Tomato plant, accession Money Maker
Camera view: tilt-top (135 deg); turntable rotation: 330 degrees
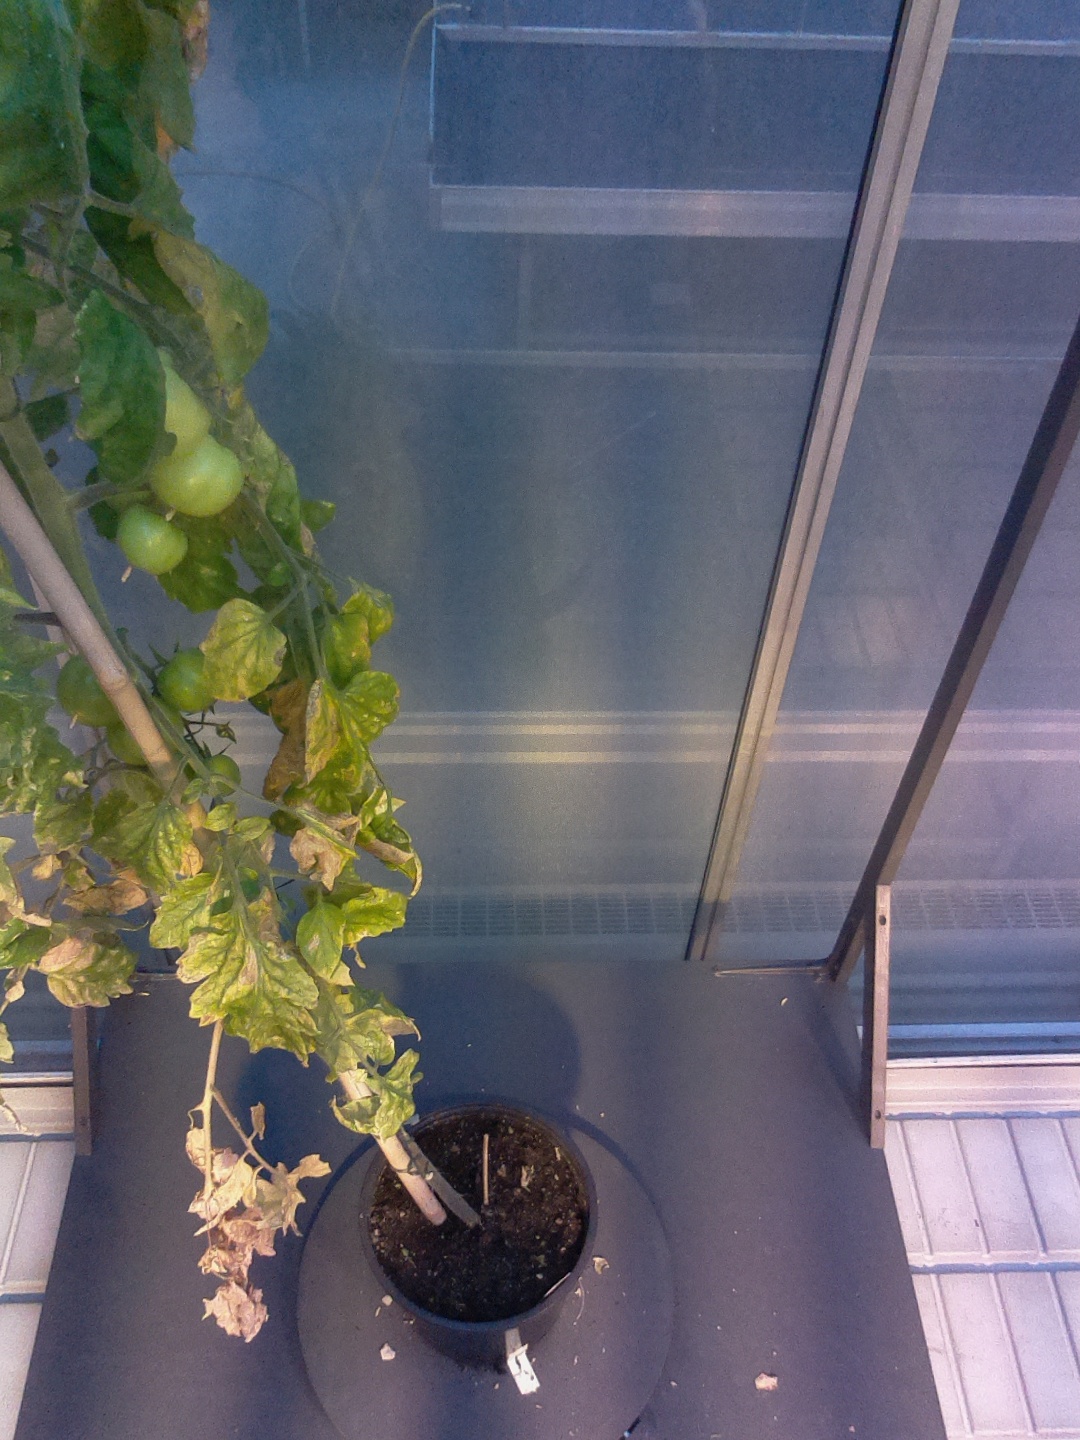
BBCH growth stage 79: 90% -100% of final fruit size